Plymouth Notch, Vermont

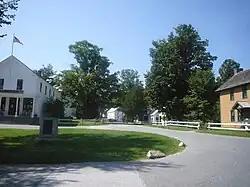
Plymouth Notch, Vermont. Coolidge was born in the rear of the general store in the foreground and the Coolidges' still operative cheese company is in the background

Plymouth Notch is an unincorporated community in the town of Plymouth, Windsor County, Vermont, United States. All or most of the village is included in the Calvin Coolidge Homestead District, a National Historic Landmark.